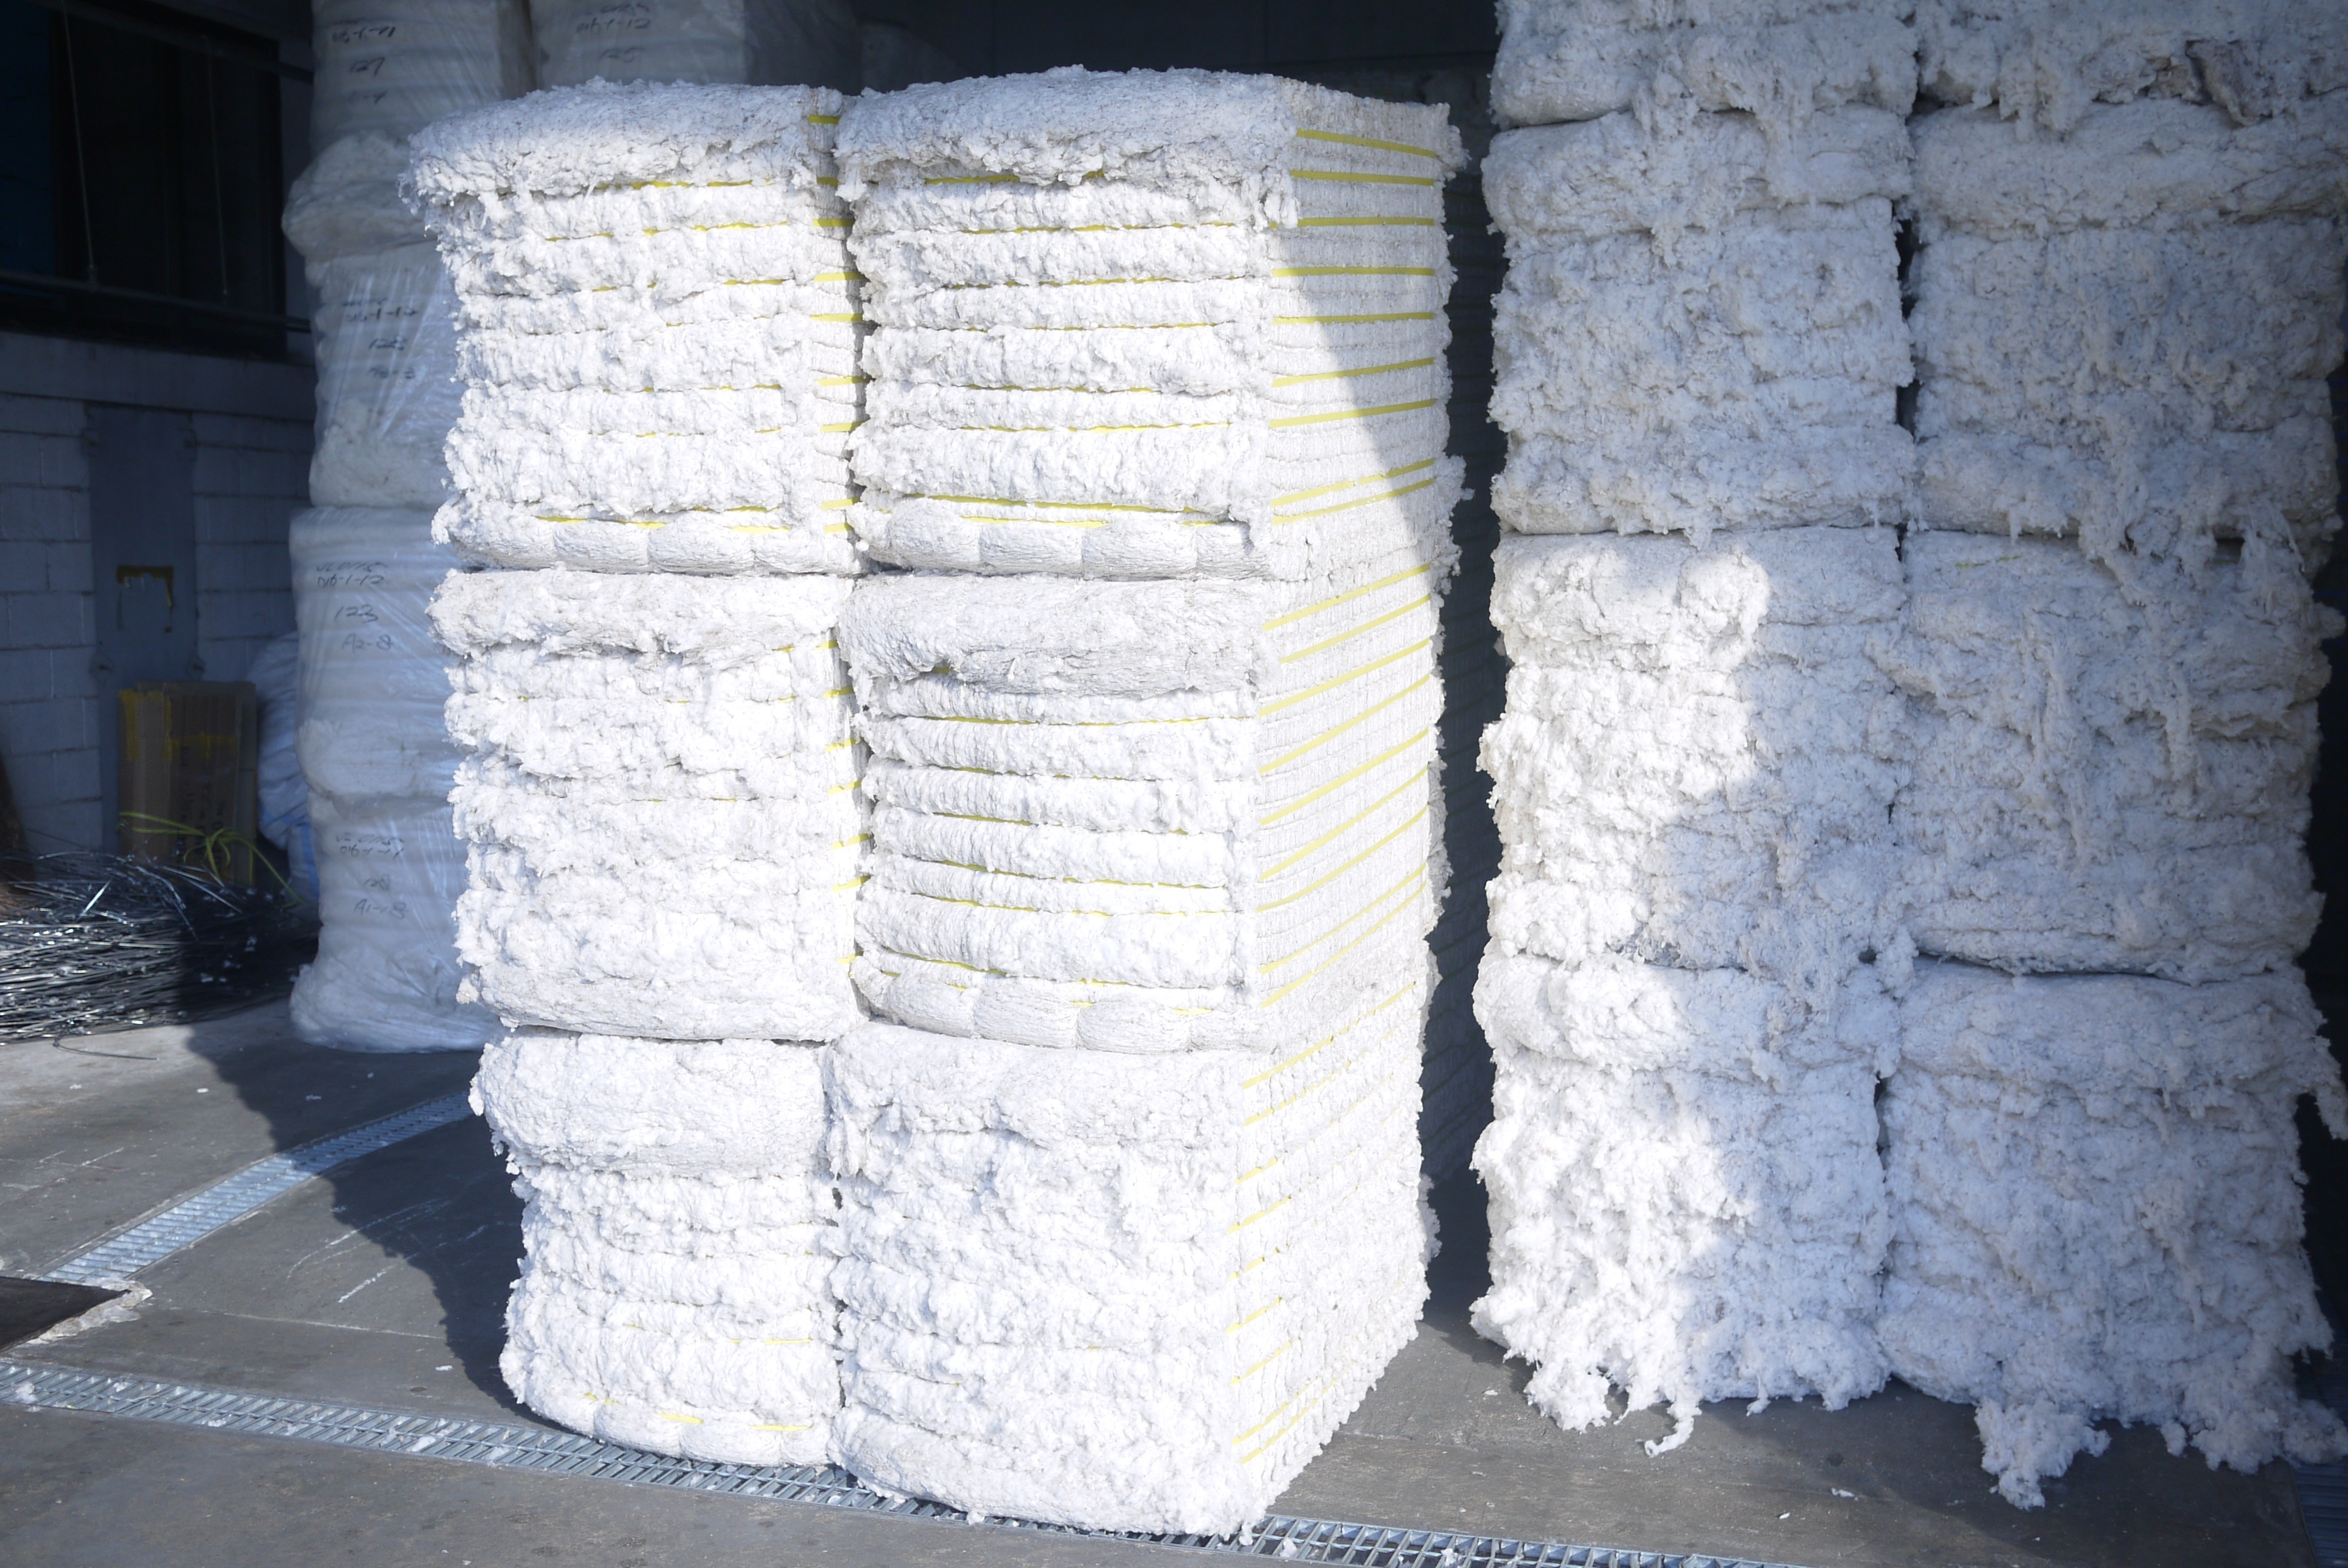
wall, column, material, tire, storage, if, plaster, man made object, automotive tire, pure cotton, non woven fabric